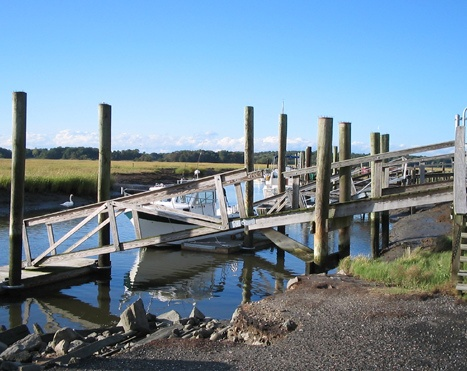
a white bird and some wooden docks rocks and water
Ramps lead from the land down into the boat docks.
A bridge is slanted over into the water.
a wooden pier next to a stream of water with ducks
A small bunch of docks with a row boat tied to one.